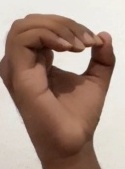
ASL sign: O